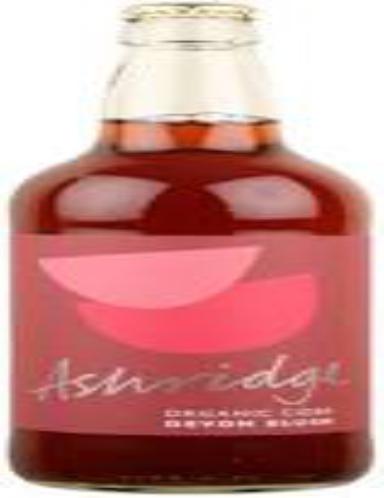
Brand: Ashridge Cider
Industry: Food